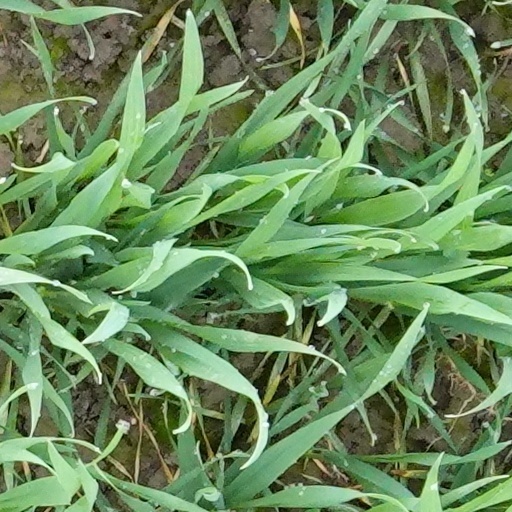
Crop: wheat